Acetone–butanol–ethanol fermentation

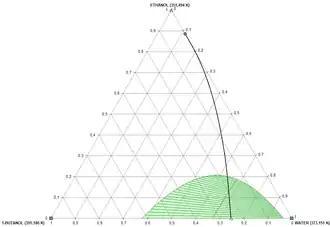
Phase equilibrium diagram for 1-butanol–ethanol–water ternary mixture

For this reason, in order to have a comparable productivity and profitability with respect to the petrochemical processes, cost and energy effective solutions for the product purification sections are required to provide a significant product recovery at the desired purity.